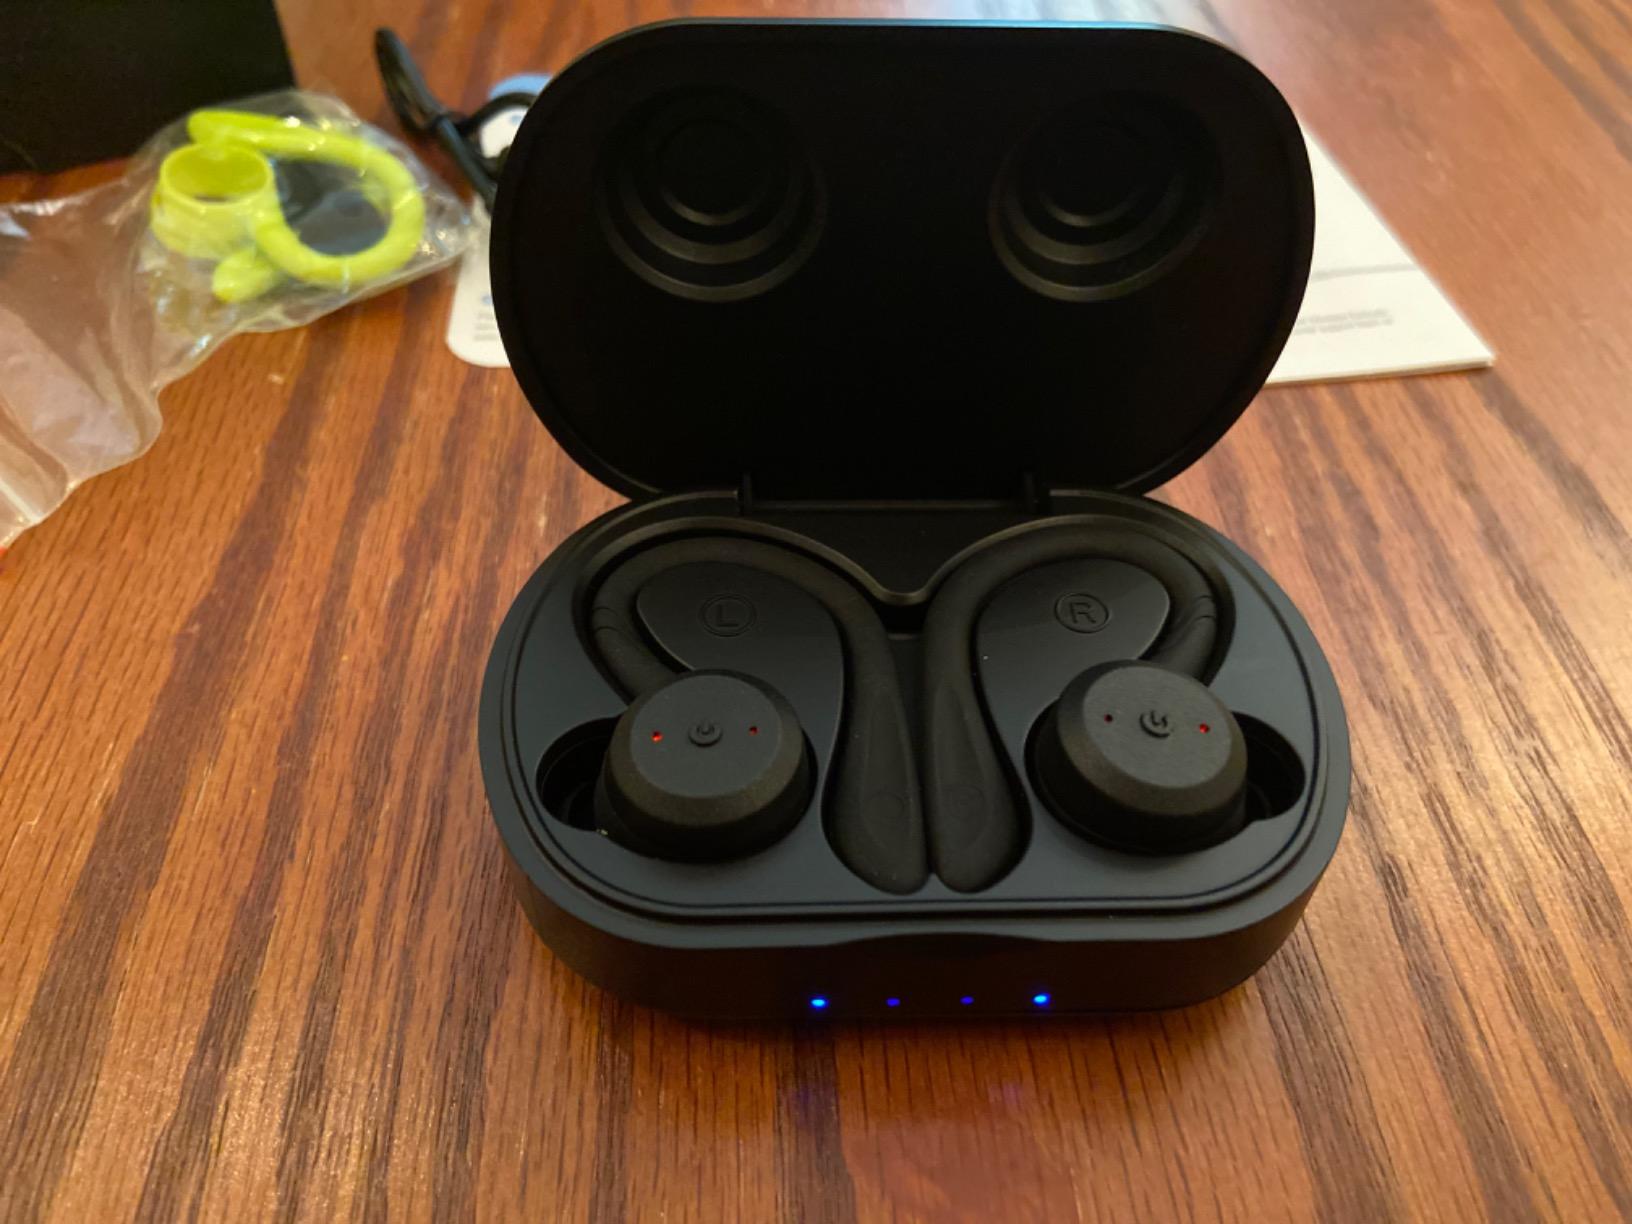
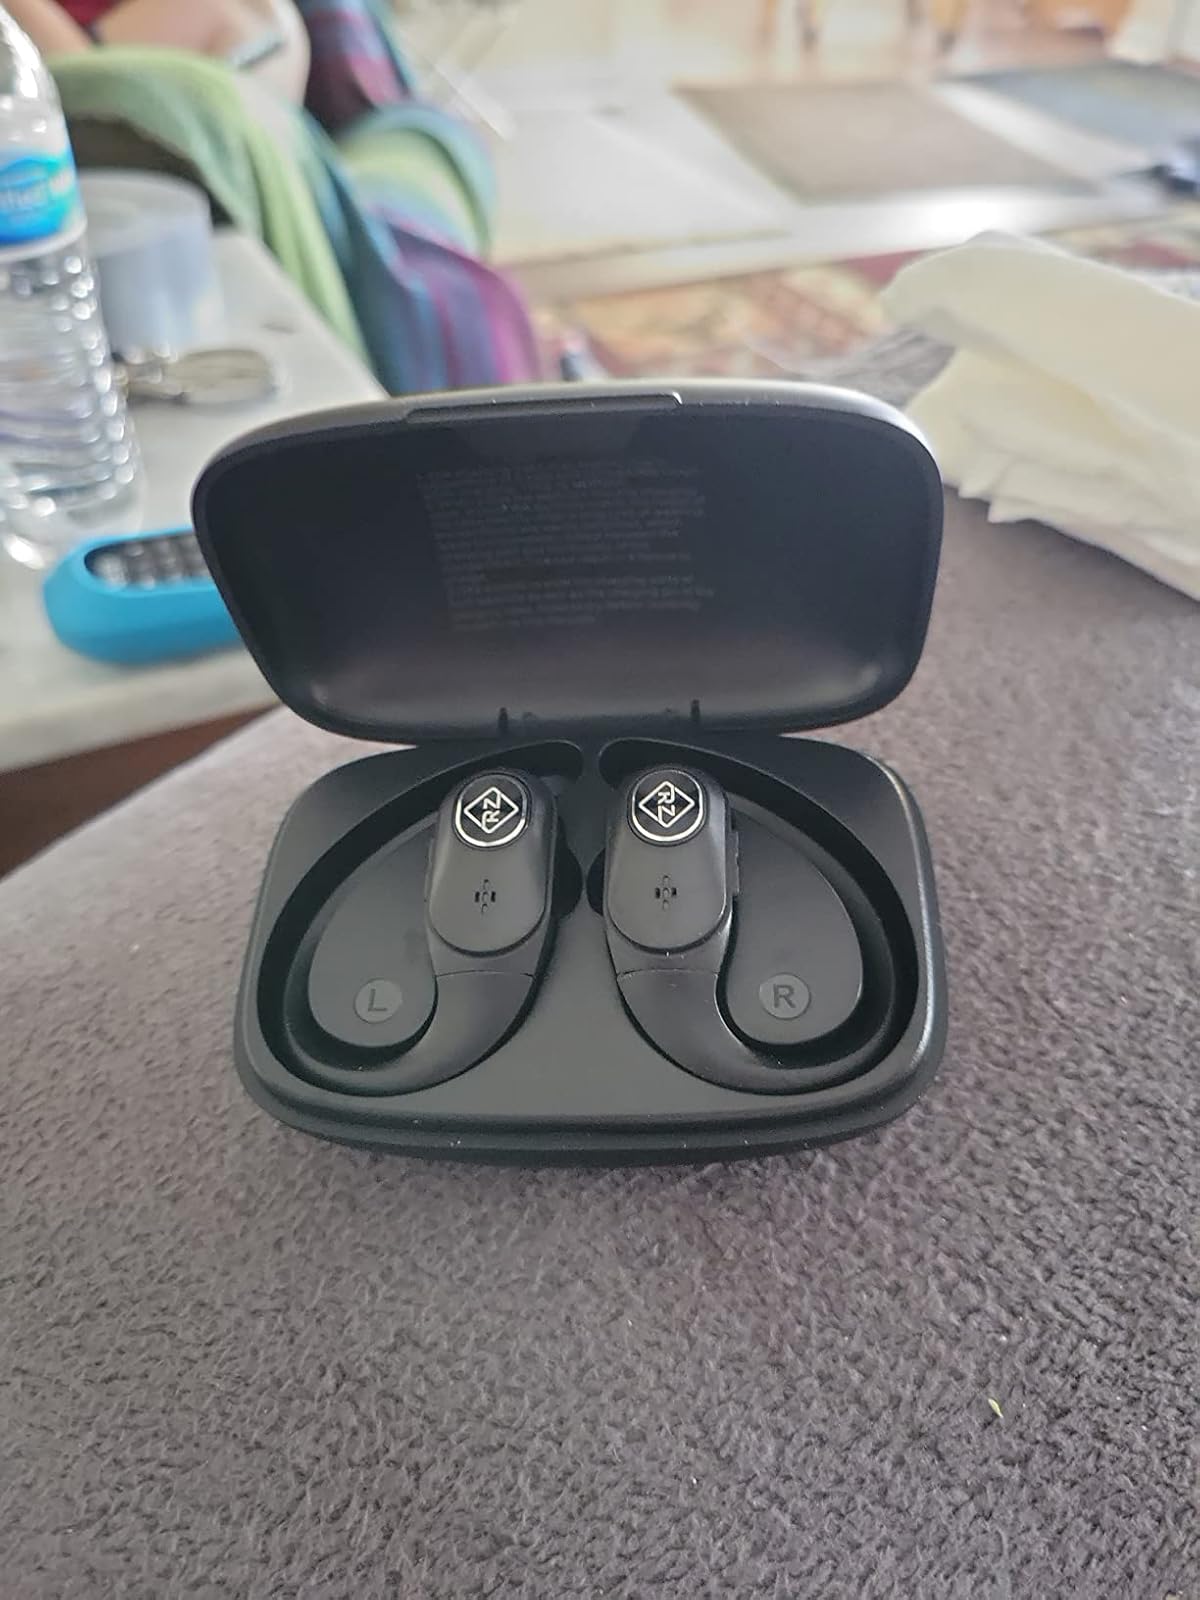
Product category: earbuds
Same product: no